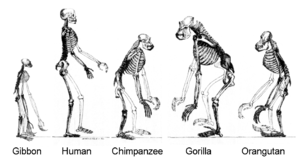
Menneskets udvikling / Oversigt
Hominoiderne nedstammer fra en fælles forfader.
"Menneskets udvikling er den forandringsproces eller evolution, der har ført til fremkomsten af nutidens menneske. Mennesket og chimpansen havde en fælles forfader for cirka 5-7 millioner år siden. Udviklingen fra denne fælles forfader omfatter blandt andet neandertalere og andre nu uddøde arter som Homo erectus, kaldet abemennesker eller homininer. De er alle karakteriseret ved den oprette gang i modsætning de afrikanske menneskeabers ""knogang"".